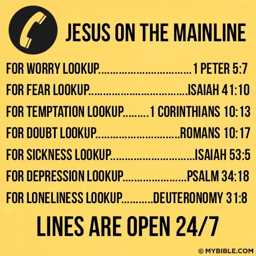
builder on the main line